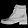
Label: Ankle boot